Oak Creek, Wisconsin

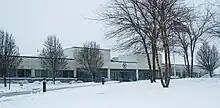
Former Midwest Airlines headquarters, now owned by Bucyrus International

Midwest Airlines's headquarters were located in Oak Creek. In January 2010 Republic Airways, the parent company of Midwest, announced that it would move all Republic executives, including Midwest Airlines executives, to Indianapolis, Indiana.